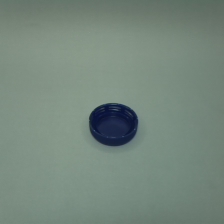
Color: blue
Cap type: standard cap